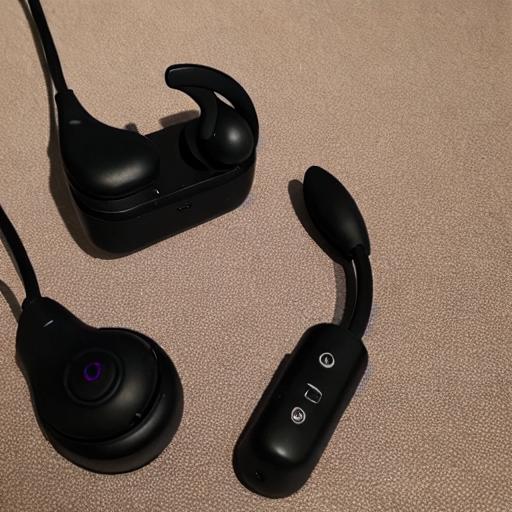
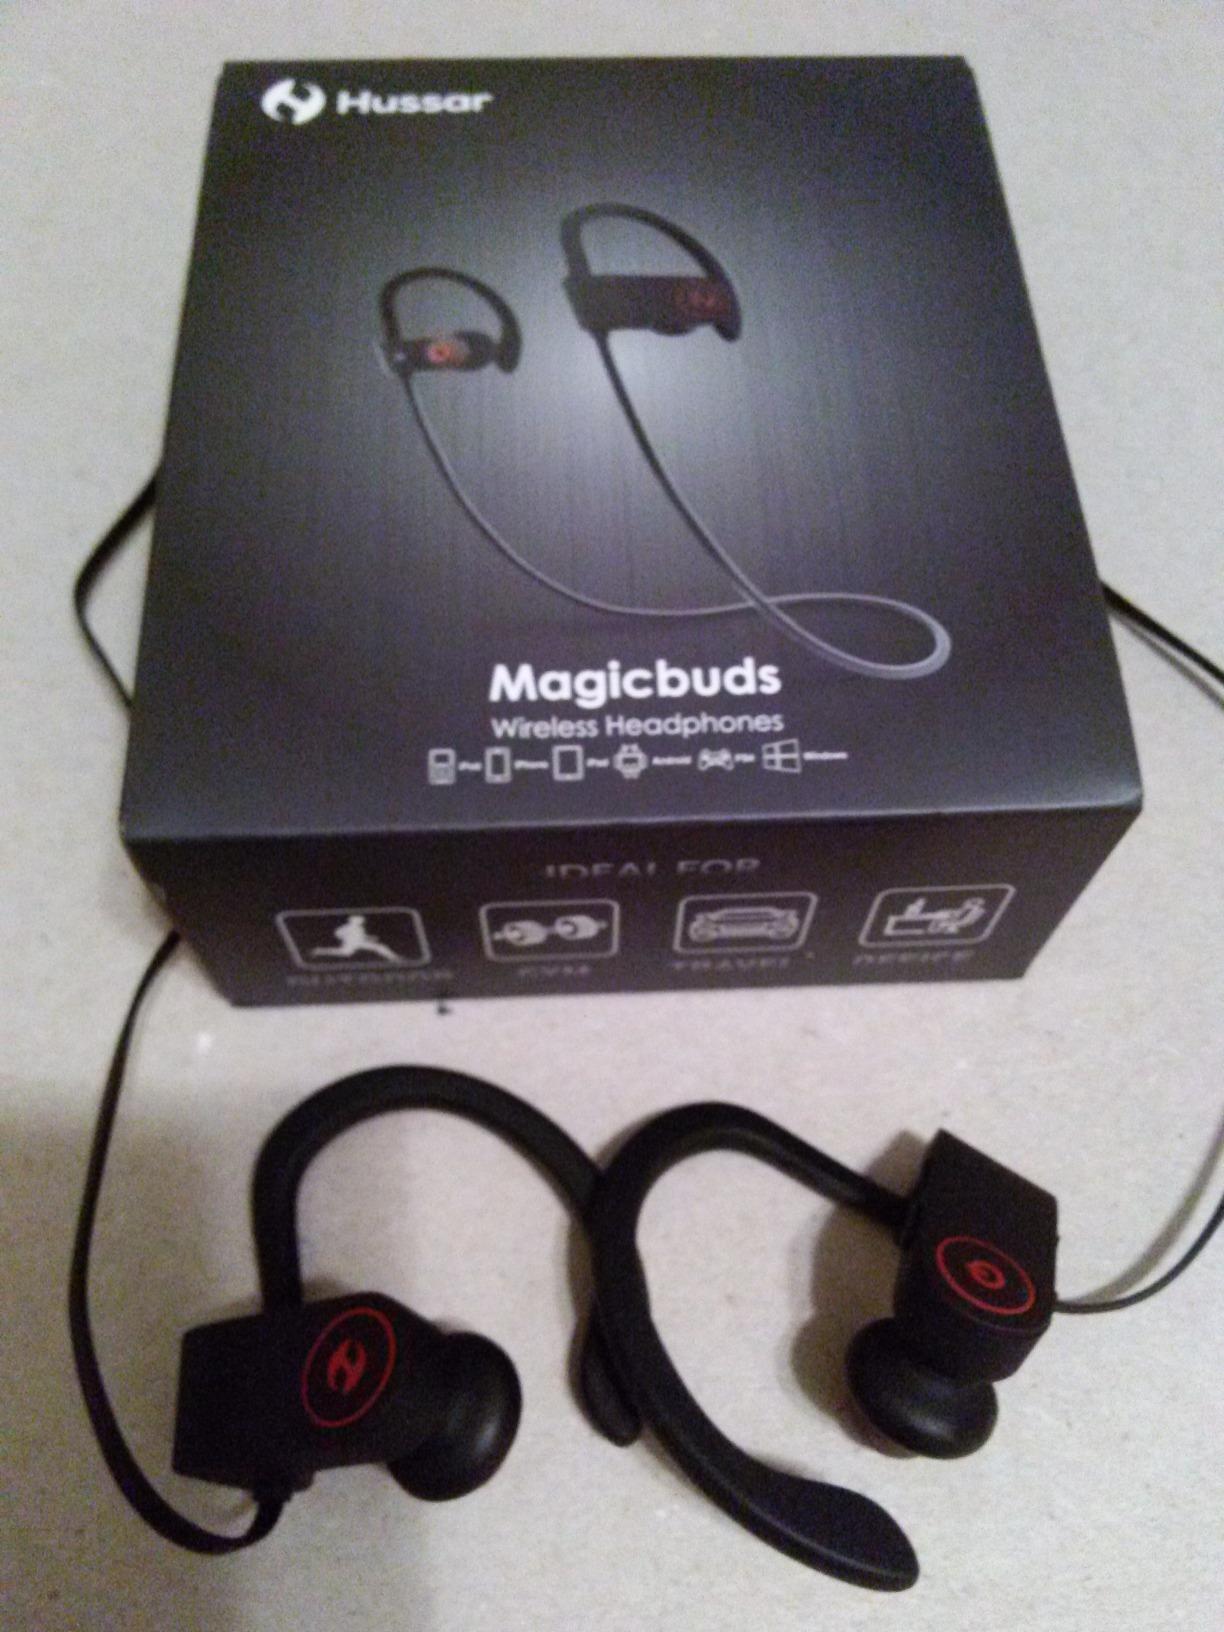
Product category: headphones
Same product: no